Klaus Ewerth

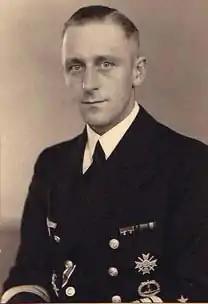
Klaus Ewerth

Klaus Ewerth (28 March 1907 – 20 December 1943) was a German U-boat commander in World War II. He reached the rank of "Kapitän zur See" with the "Kriegsmarine" during World War II.